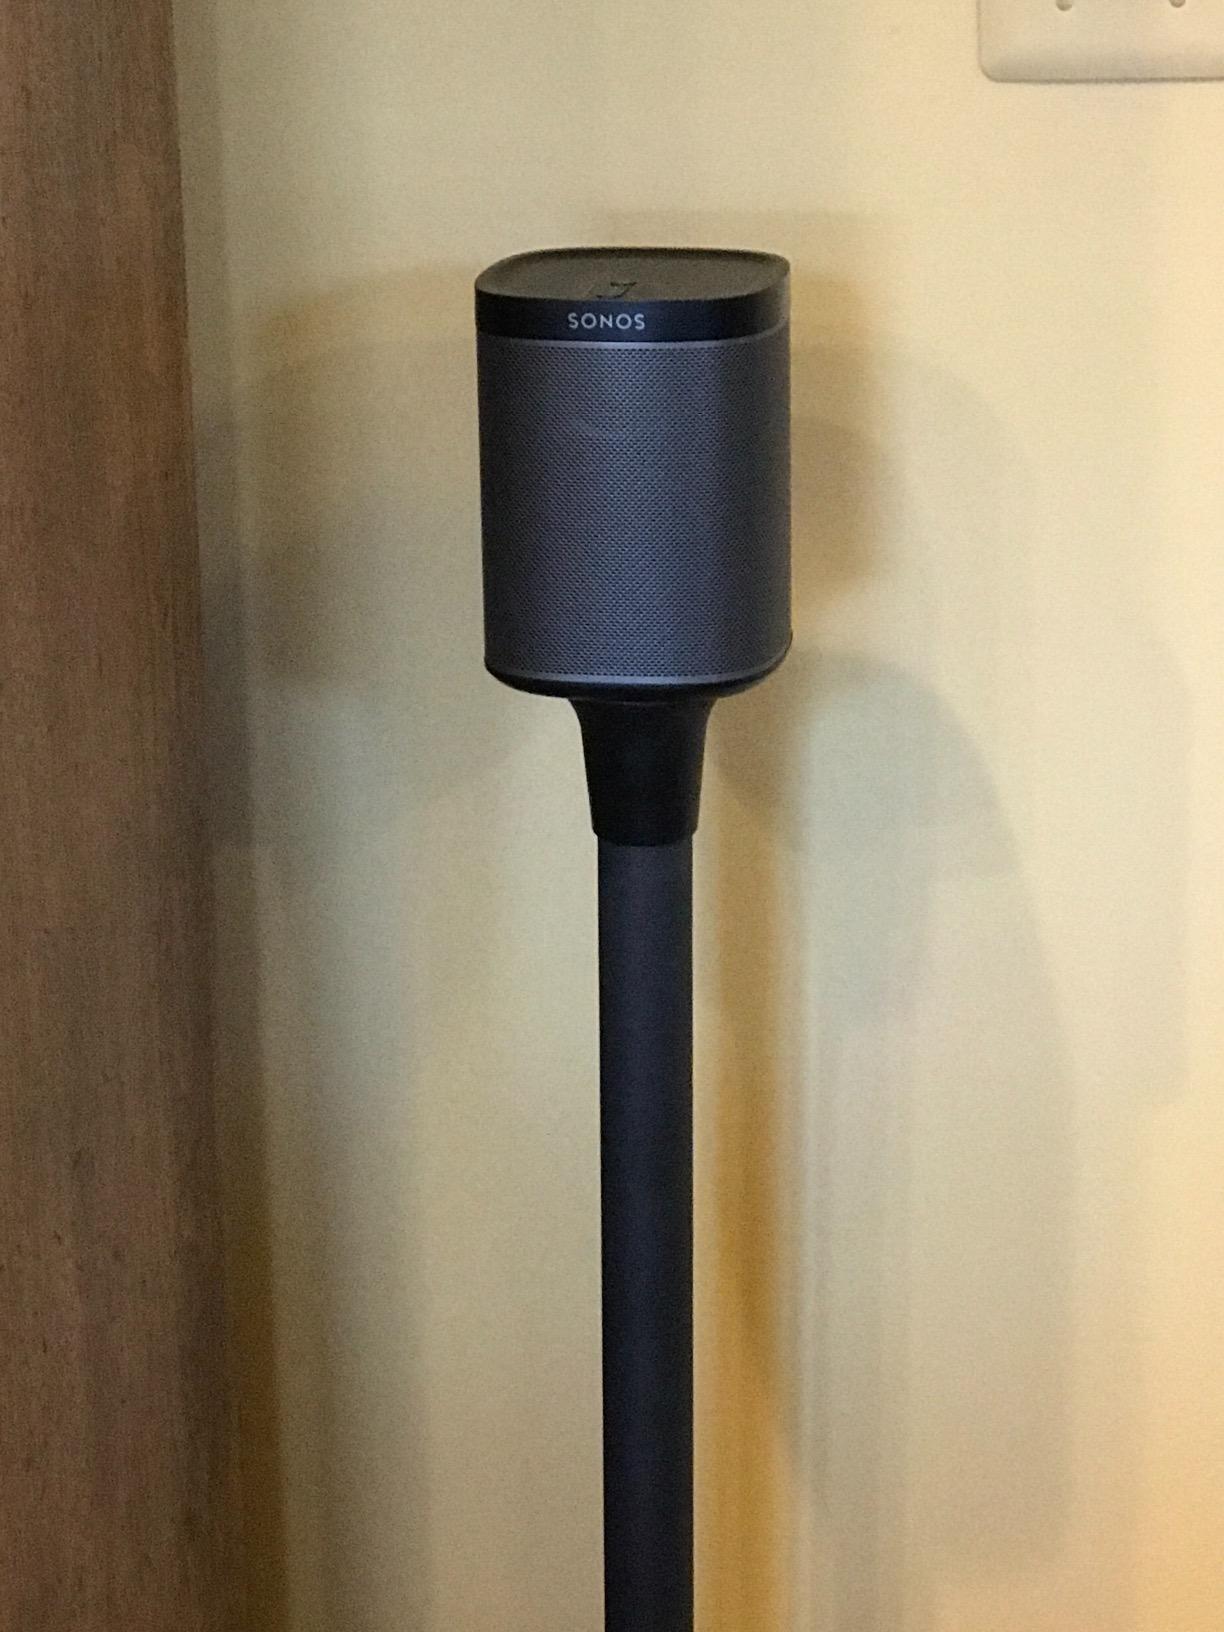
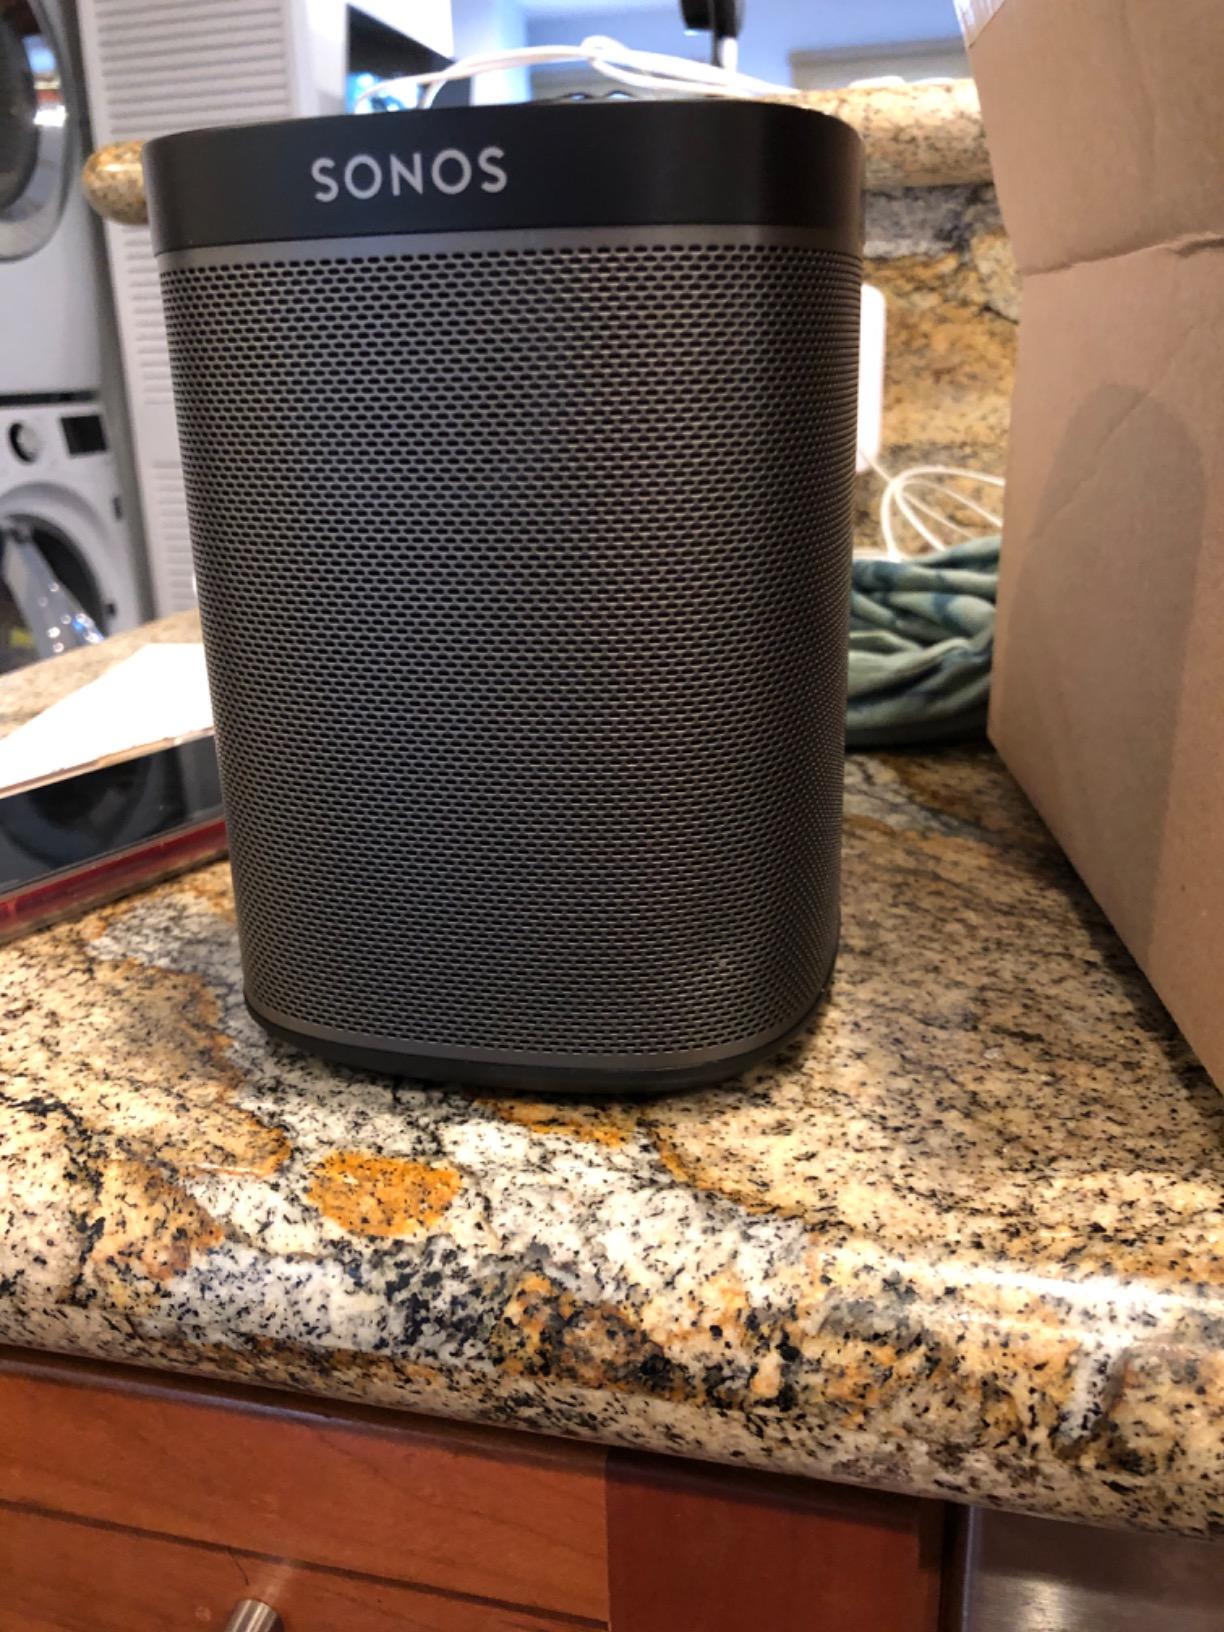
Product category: speaker
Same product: yes